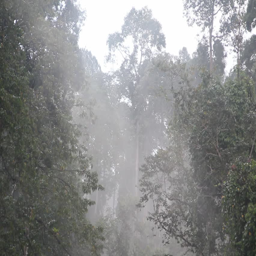
morning mist in the rainforest